Sayon's Bell

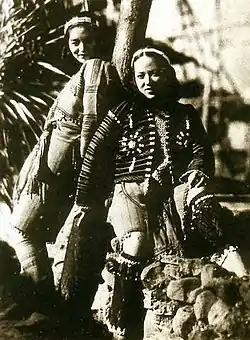

is a 1943 black-and-white Japanese film directed by Hiroshi Shimizu and based on the true story of a 17-year-old Atayal girl called Sayun Hayun from Nan'ao village, Giran district, Taihoku Prefecture, Taiwan, who went missing and was thought to have drowned whilst helping carry the luggage of her teacher Masaki Takita during a storm in 1938.